Otto Volger

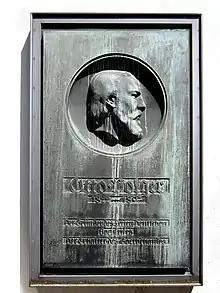
Plaque commemorating Otto Volger's contributions to the Freies Deutsches Hochstift. The plaque is currently located at the Hochstift's entrance.

When Volger died in 1897, he was not mentioned at all in the Hochstift's yearbook; he was first honoured by the Hochstift in 1934, when the then-director Ernst Beutler erected a bronze plaque in his honour in the Goethe House. A memorial stone was also placed on Volger's grave in Frankfurt Main Cemetery, noting his contribution to the Freies Deutsches Hochstift.